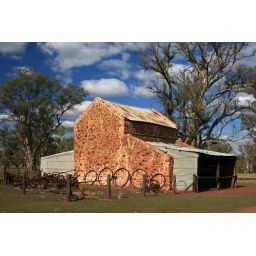
Old wheel rings leaning up against the wall of an old building on old Wilpena Station in the Flinders Ranges.